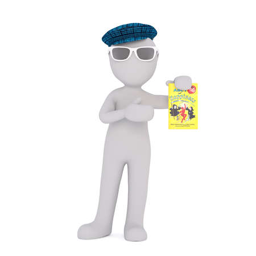
illustrated man wearing white glasses and a blue cap points to his novel